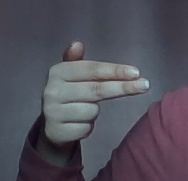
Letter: ghain